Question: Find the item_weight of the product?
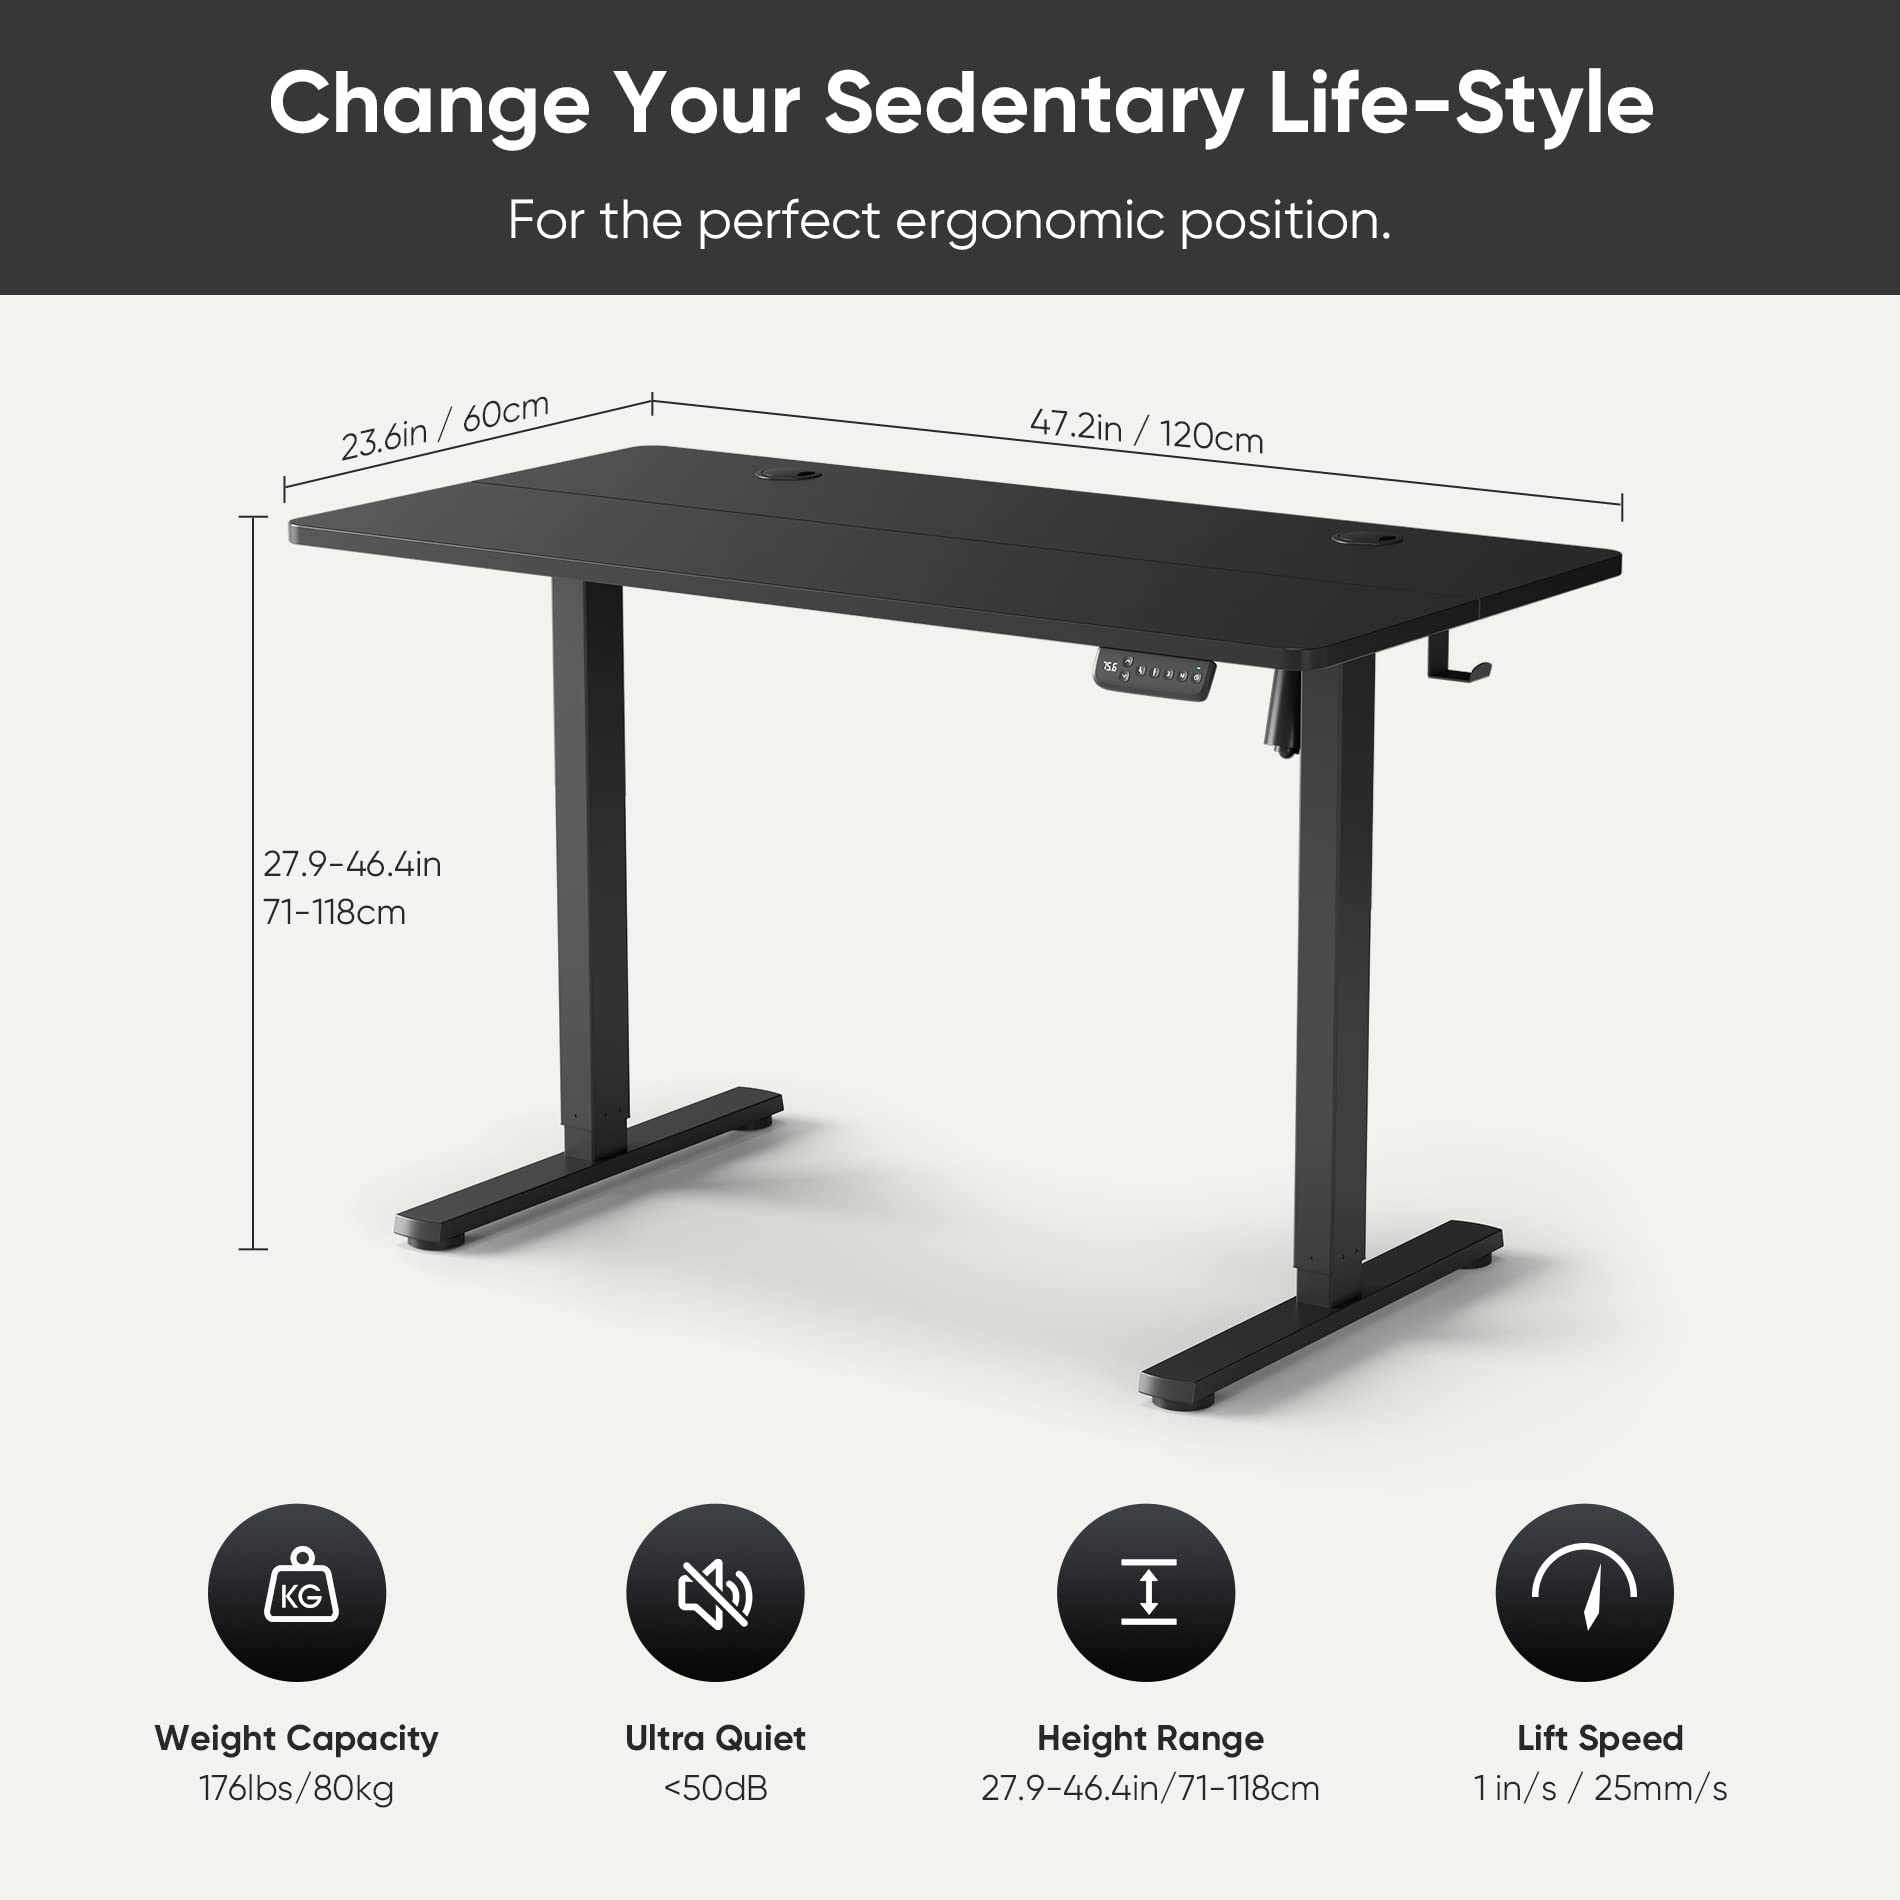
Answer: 176.0 pound